Bramhope Tunnel

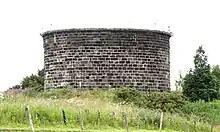
Navvies lived in bothies along the line of the tunnel, near the ventilation shafts

For four years the workmen, some of whom brought their families, lived in 300 temporary wooden bothies either in a field alongside the offices and workshops, opposite the cemetery, or elsewhere along the line of the tunnel. Day– and night–shift workers lived up to 17 per hut taking turns to use the beds in unsanitary conditions.